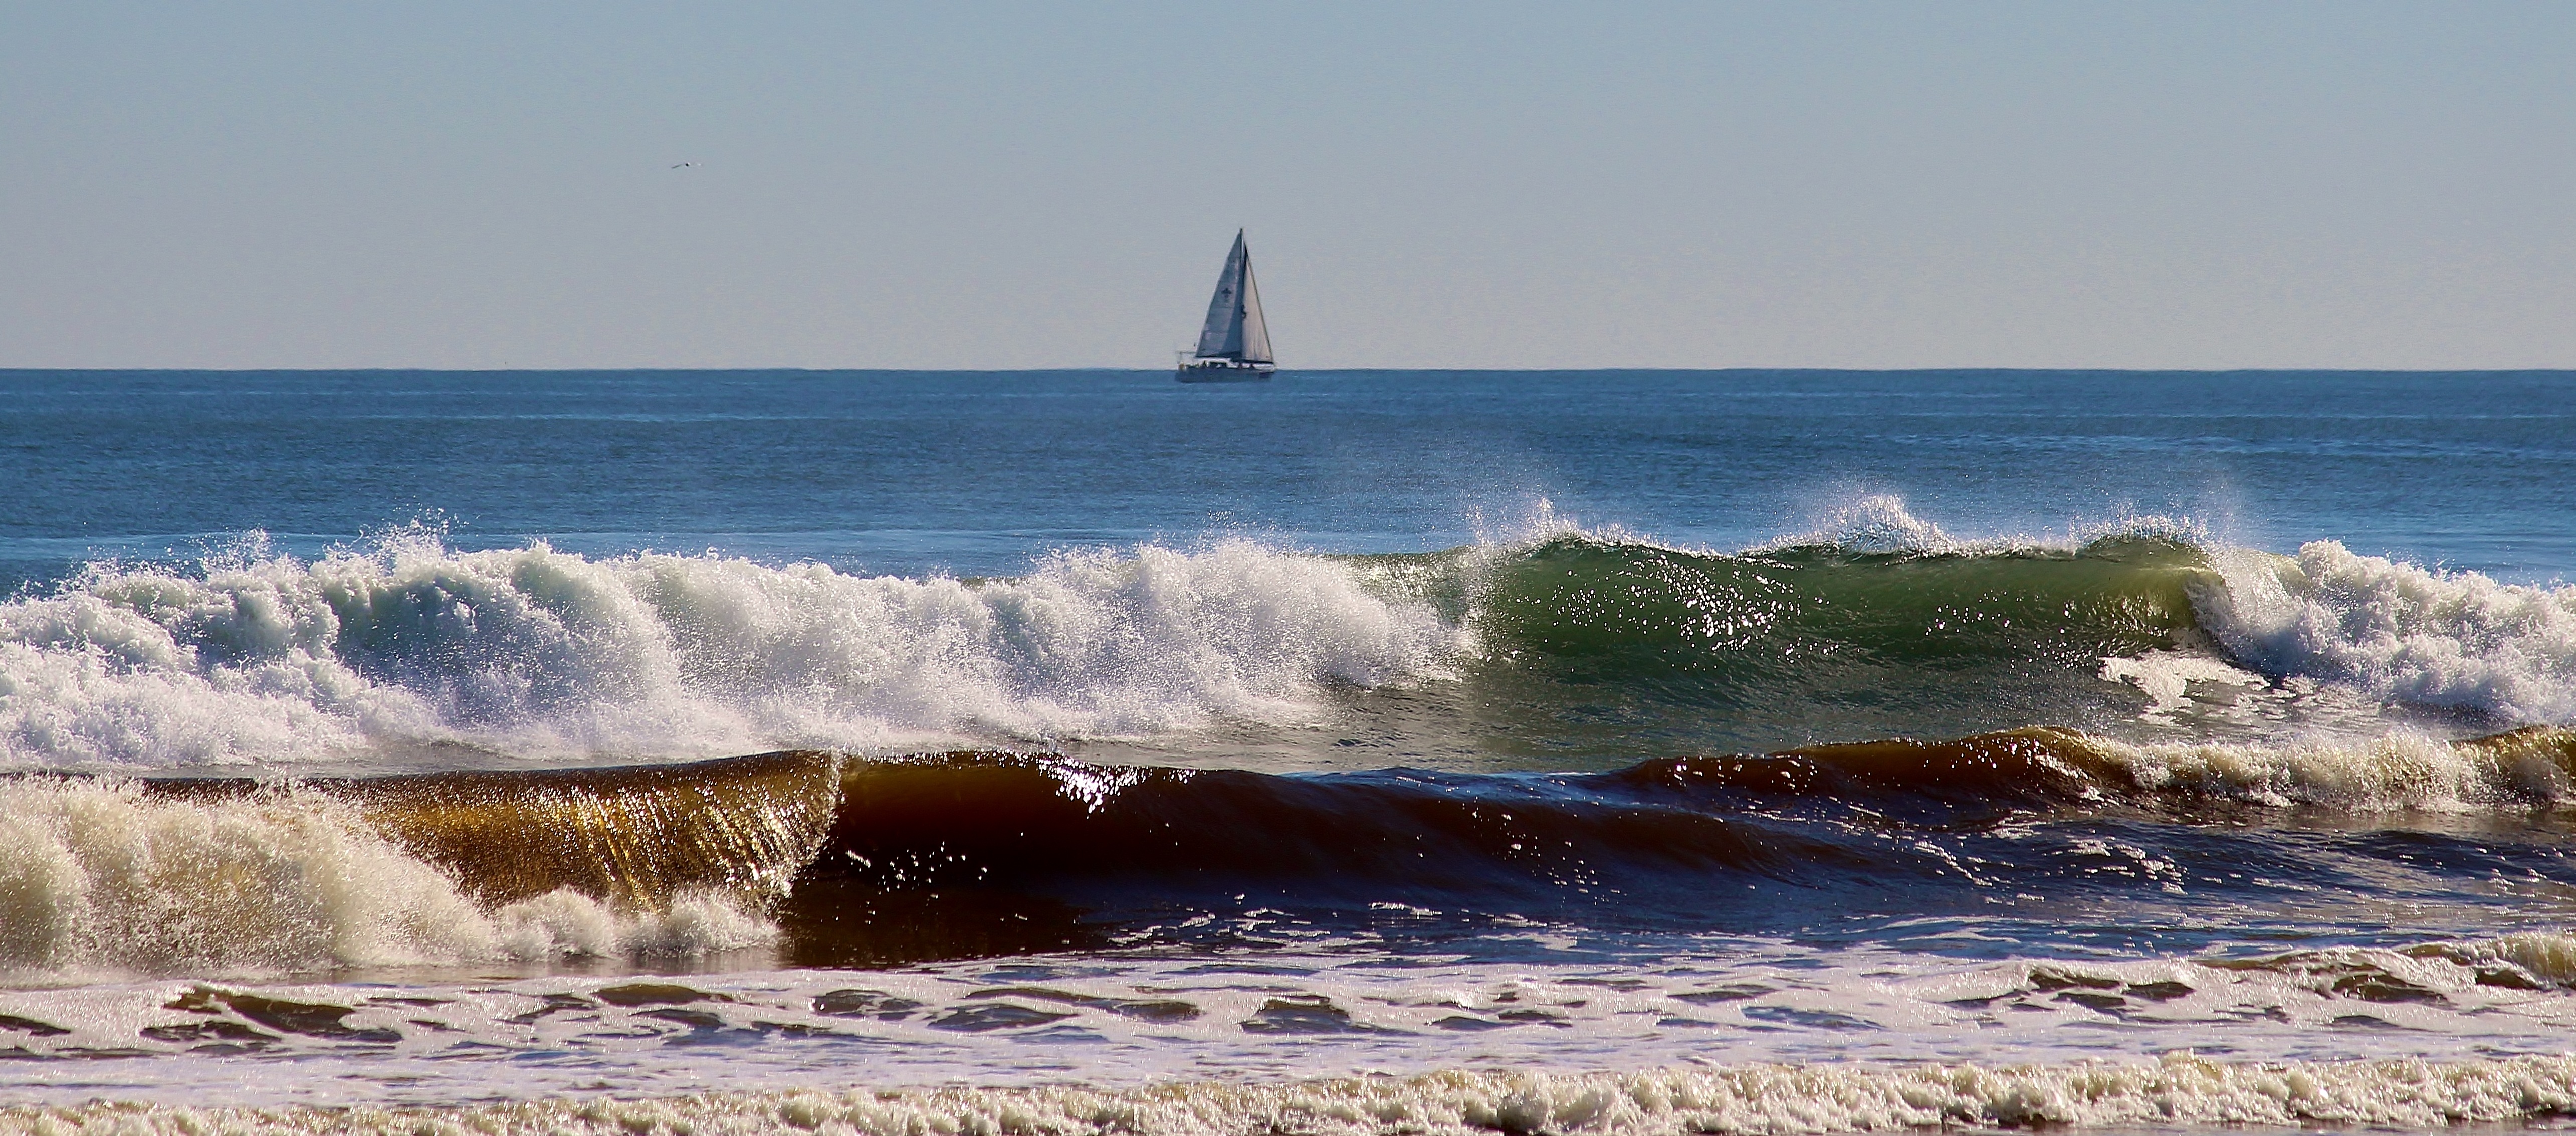
beach, sea, coast, water, nature, sand, ocean, horizon, sky, shore, wave, wind, foam, surfing, vehicle, tower, spray, bay, blue, rest, body of water, blue sky, farbenspiel, relaxation, sail, sailing vessel, breakwater, cape, wind wave